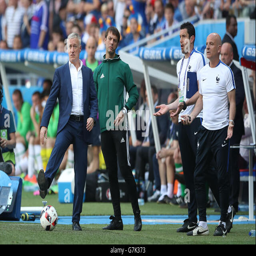
football player and his staff eagerly await the final whistle during the round of match